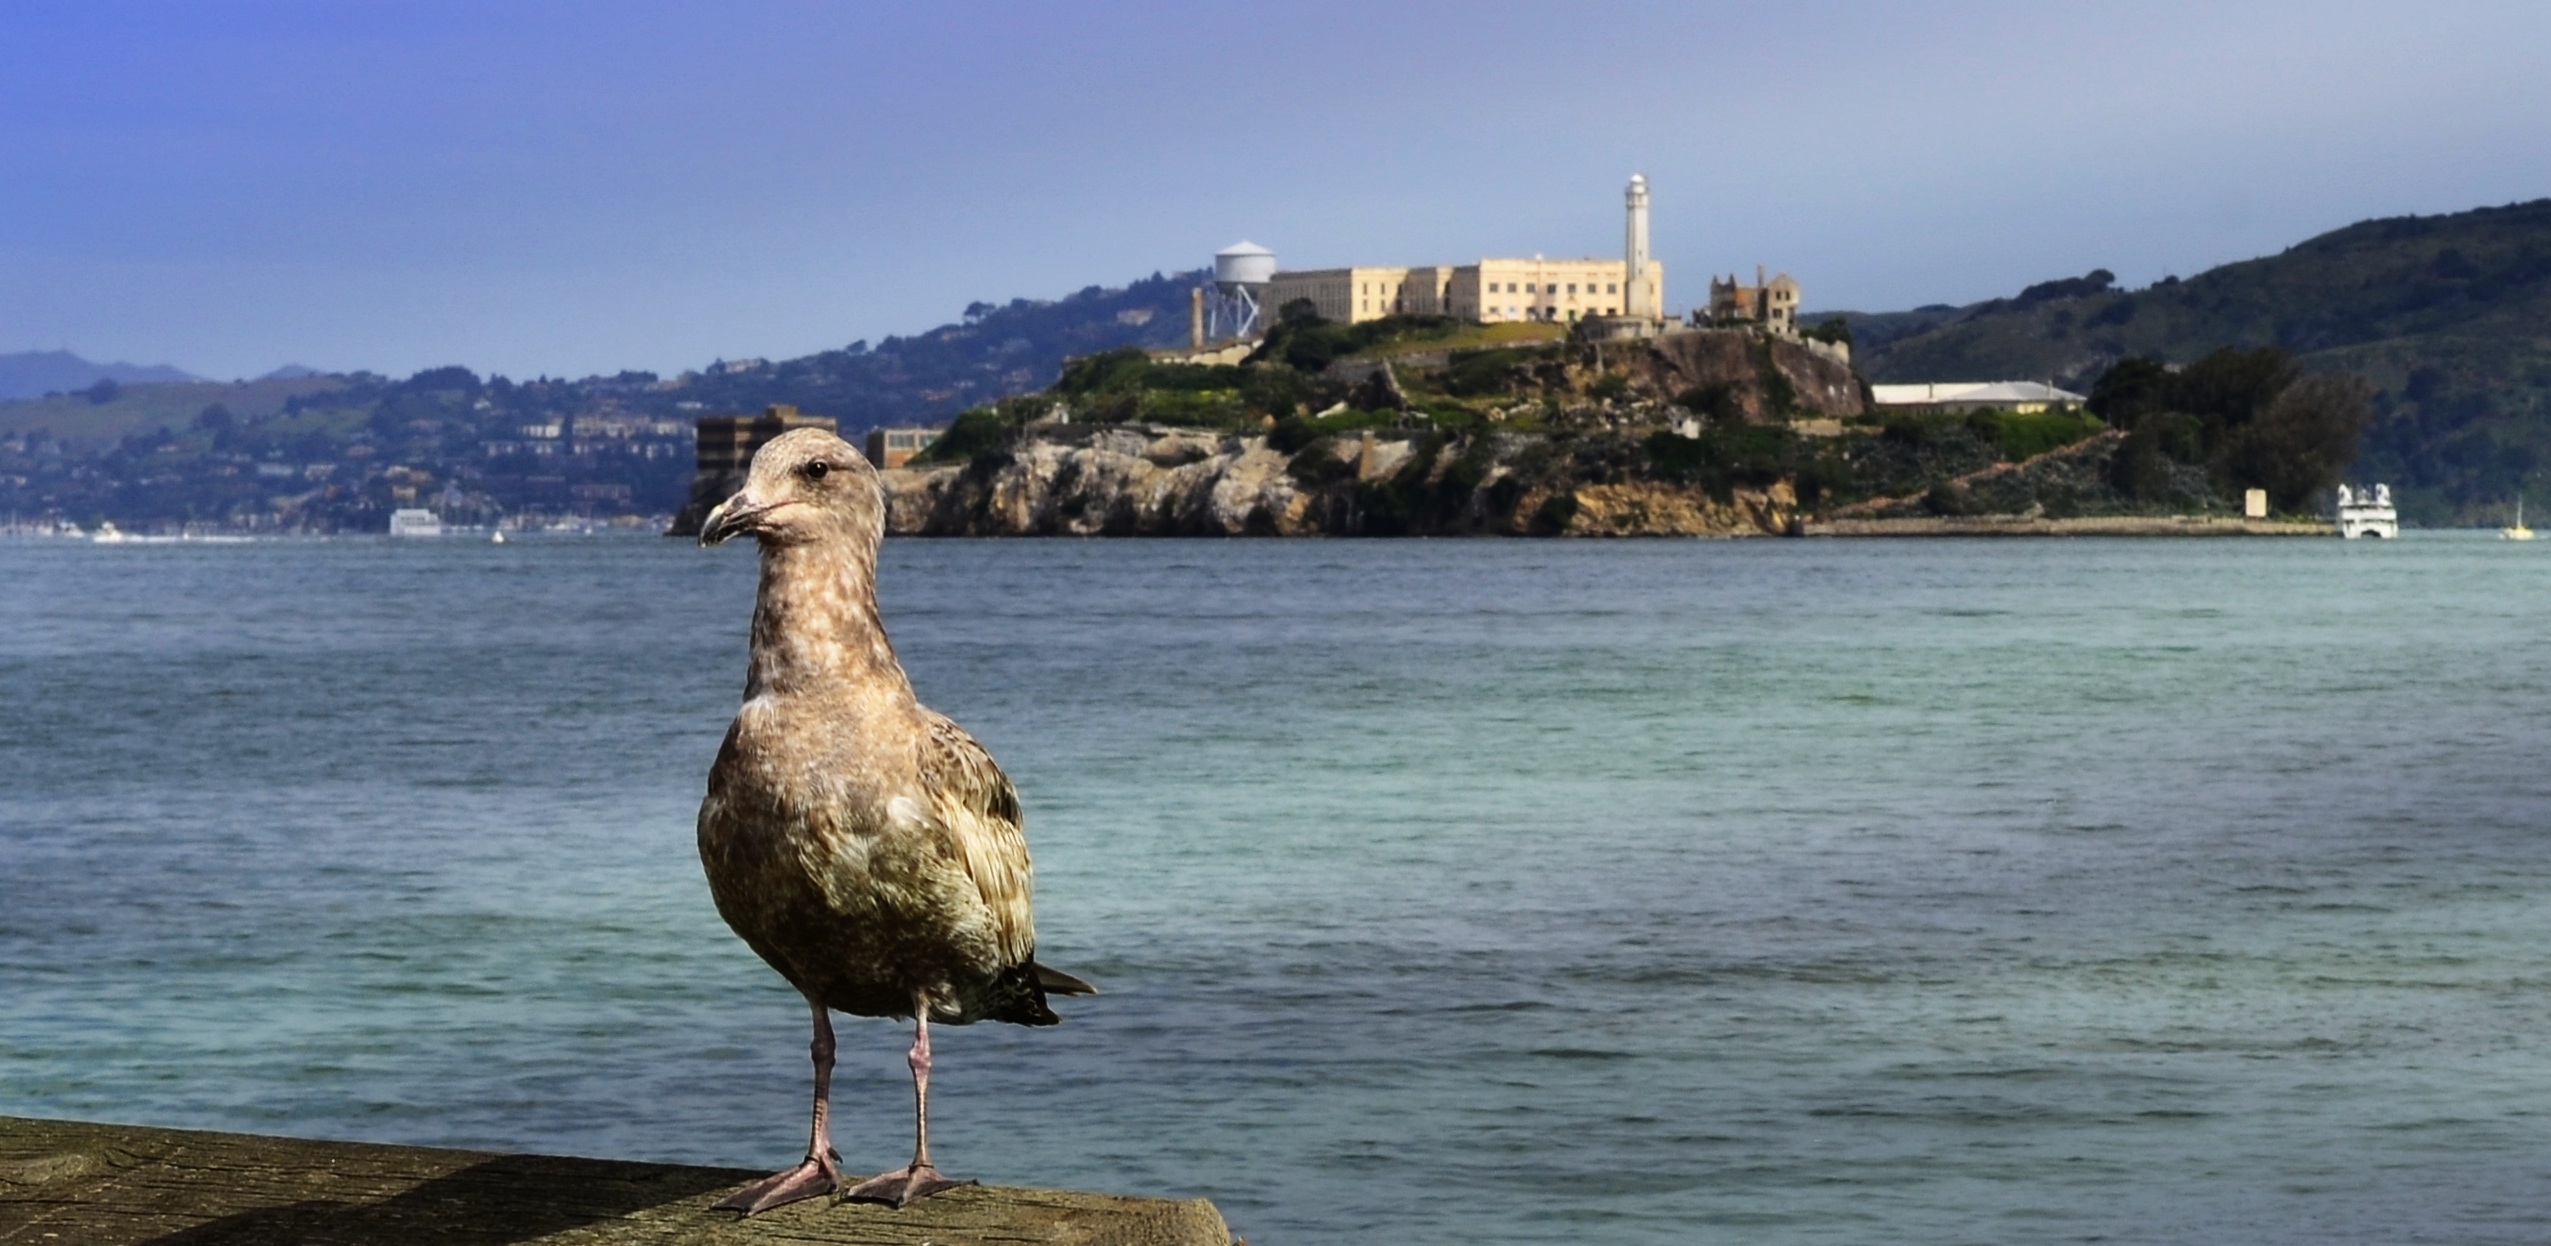
sea, coast, rock, ocean, bird, lighthouse, architecture, building, old, pier, seagull, tourist, travel, park, usa, bay, island, landmark, attraction, historic, tourism, california, security, national, san, prison, famous, jail, francisco, alcatraz, destination, prisoner, penitentiary